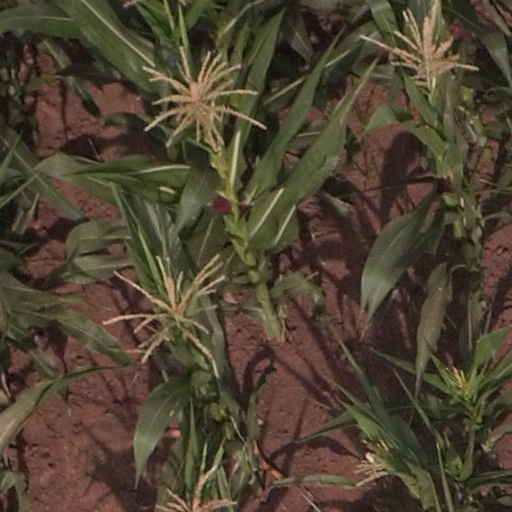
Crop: maize; corn